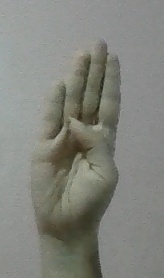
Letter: kaaf